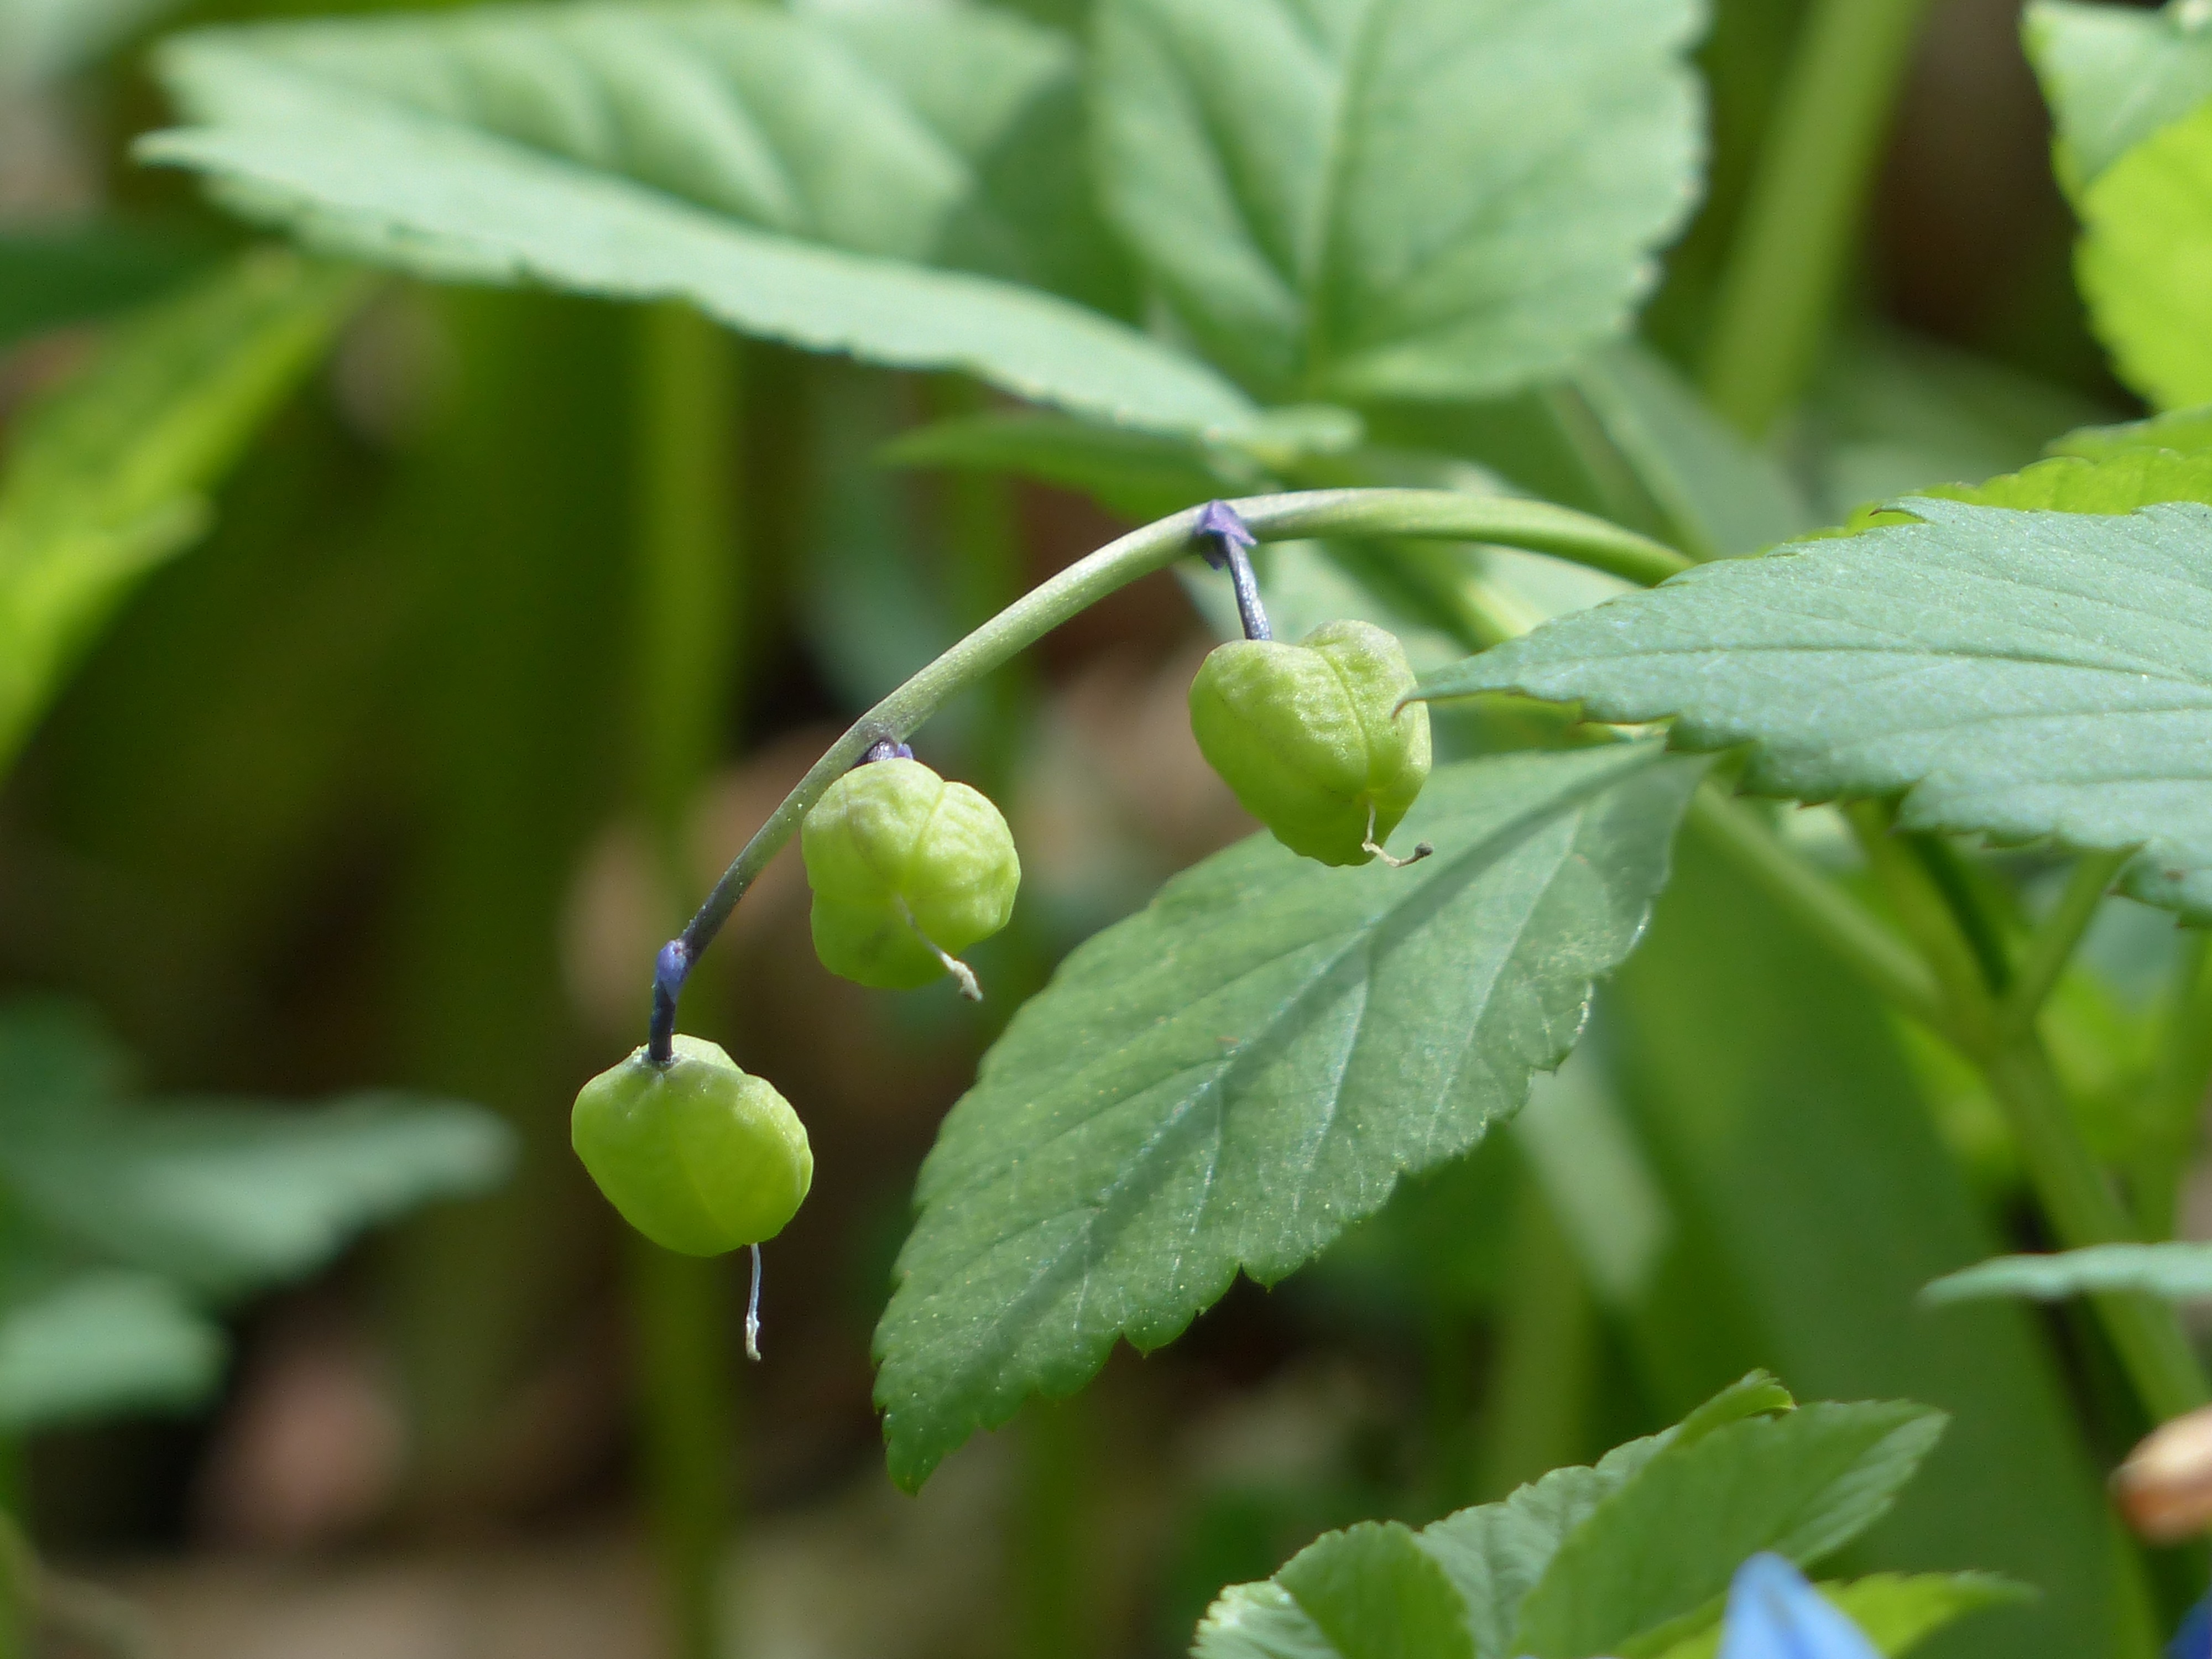
plant, fruit, berry, leaf, flower, food, green, herb, produce, flora, wildflower, bluebell, shrub, fruits, frayed, flowering plant, umbel, capsules, bilberry, fransig, butterfly orchid, blue star, land plant, spanish hasengl ckchen, hyacinthoides hispanica, scilla campanulata, bell blue star, flower bells